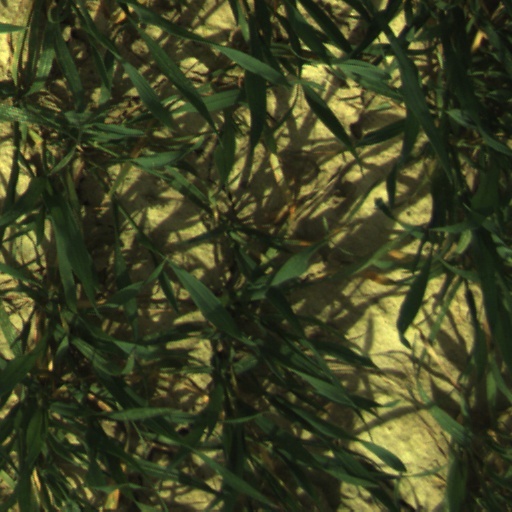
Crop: wheat